Albrecht Gessler

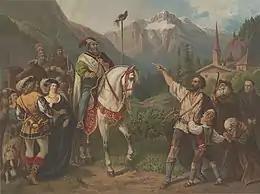
Swiss folk hero William Tell shows Gessler the bolt he meant to kill him with.

Albrecht Gessler, also known as Hermann, was a legendary 14th-century Habsburg bailiff at Altdorf, whose brutal rule led to the William Tell rebellion and the eventual independence of the Old Swiss Confederacy.